Ben Jonson

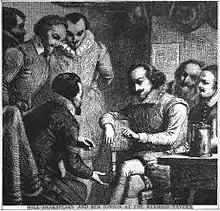
A 19th-century engraving illustrating Thomas Fuller's story of Shakespeare and Jonson debating at the Mermaid Tavern

At the same time, Jonson pursued a more prestigious career, writing masques for James's court. "The Satyr" (1603) and "The Masque of Blackness" (1605) are two of about two dozen masques which Jonson wrote for James or for Queen Anne, some of them performed at Apethorpe Palace when the King was in residence. "The Masque of Blackness" was praised by Algernon Charles Swinburne as the consummate example of this now-extinct genre, which mingled speech, dancing and spectacle. In July 1607, Jonson performed a poem at the great banquet given for the King by the Merchant Taylors' Company, for which he earned a fee of £20.